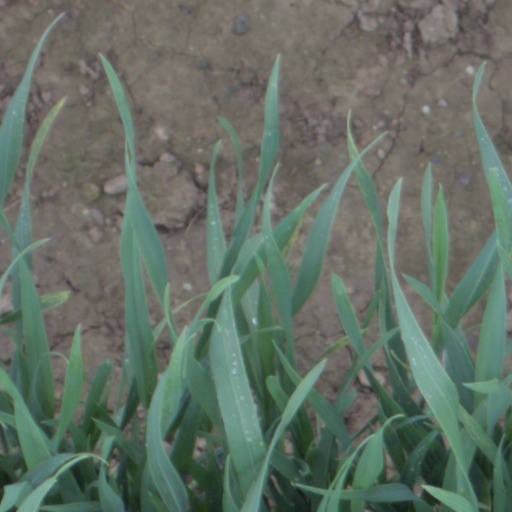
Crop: wheat